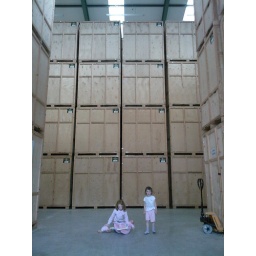
My girls in front of the numerous rows of storage boxes